Nassau-class battleship

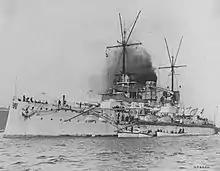
with some of her boats alongside

The ships were long, wide, and had a draught of . The ships had a length to width ratio of 5.45, which was somewhat "stubby" compared to contemporary designs. To some extent, the greater than normal width was due to the four wing turrets, which necessitated a wider hull. They displaced with a standard load, and fully laden. The ships had nineteen watertight compartments, with the exception of , which only had sixteen. All four ships had a double bottom for eighty-eight percent of the keel. Steering was controlled by a pair of rudders mounted side-by-side. The ships carried a number of boats, including a picket boat, three admiral's barges, two launches, two cutters, and two dinghies. The ships' standard crews numbered 40 officers and 968 enlisted men; while serving as squadron flagships, this was augmented by 13 officers and 66 enlisted men, and as divisional flagships, with 2 officers and 23 enlisted sailors.